Friedrich Freiherr von Hotze

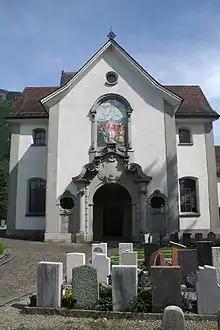
The village church at Schänis, where Hotze was originally buried.

In August 1799, Archduke Charles received orders from his brother, the Emperor, to withdraw the Austrian army across the Rhine. While Charles could see this to be unreasonable—Alexander Suvorov had not yet reached central Switzerland, and it was folly to think that Alexander Korsakov's force of 30,000 and Hotze's 20,000 could hold all of the region until the arrival of the rest of the Russian force—the order was emphatic. Charles delayed as long as he could, but in late August he withdrew his force across the Rhine and headed toward Philippsburg. When Suvorov heard of this breach of military common-sense, he wondered "the owl [referring to the Emperor] has either gone out of his mind, or he never had one." The order was eventually reversed too late for the Archduke to stop his withdrawal.